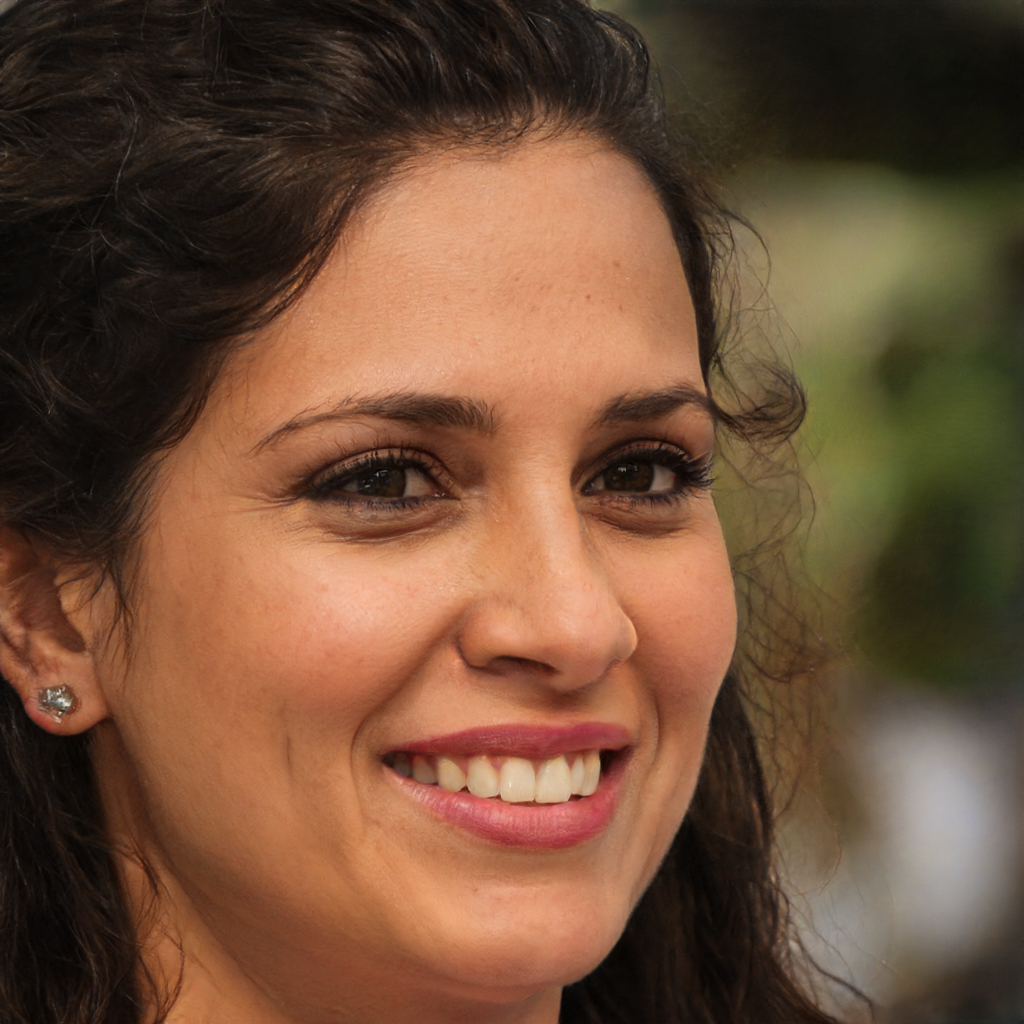
Label: No Watermark